Sigil (mod)

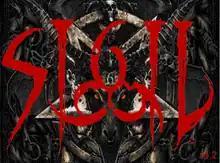

Sigil (stylized as SIGIL) is the unofficial fifth episode of the 1993 video game "Doom". Published by Romero Games on May 31, 2019, the Megawad was created by an original co-creator of "Doom", John Romero, independently of the main game's then-current owner, Bethesda Softworks. It has nine missions, each with a deathmatch version, and a new soundtrack created by James Paddock and Buckethead. While initially released independently, Bethesda later released the episode as a patch for the console ports of "Doom".